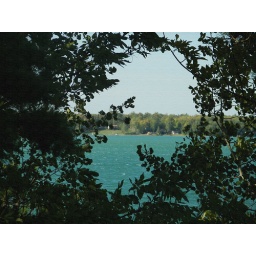
The trees around grande lake in presque ile